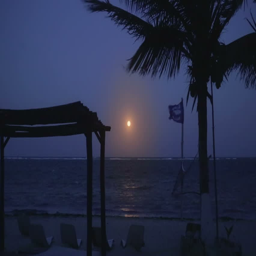
silhouette of shack at the moonlight on constitutional republic caribbean